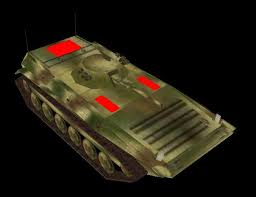
Label: BMP-2